2024 FA Cup final

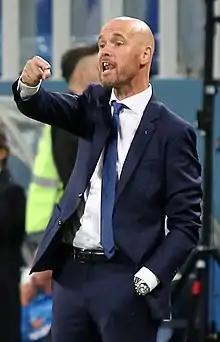
Erik ten Hag became the first Manchester United manager to win trophies in successive seasons since Sir Alex Ferguson's retirement, who last achieved that feat in 2011.

The match kicked off at 15:00 in front of 84,814 fans. Marcus Rashford was through on goal immediately, but Kyle Walker managed to beat the United forward to the ball. Manchester City then attacked, and Lisandro Martínez made contact with Erling Haaland in the penalty area. City appealed for a penalty, but the appeal was dismissed by the referee. Six minutes later, Bruno Fernandes found Alejandro Garnacho on the right-hand side of the penalty area, before his shot was saved comfortably by Stefan Ortega. In the 30th minute, Garnacho opened the scoring for United after a mistake at the back as Joško Gvardiol looked to head a deep pass from Diogo Dalot back to Ortega, who had come off his line too far, which enabled the United forward to pass it into an empty net. United had the ball in the back of the net again as Garnacho teed up Rashford, who guided the ball at the back post, but it did not count and the assistant referee had his flag up. In the 39th minute, Rashford played a ball over the top to Garnacho on the right-hand side, who picked out Fernandes in the centre, and the United captain played a first-time pass to Kobbie Mainoo who burst into the penalty area and scored to double United's lead.